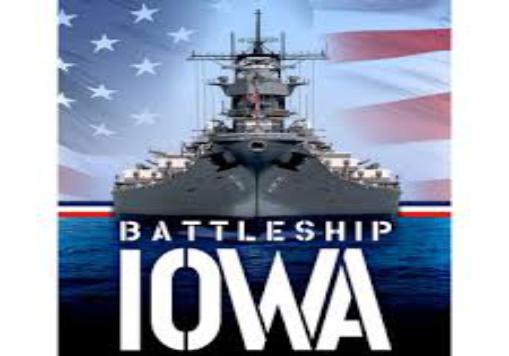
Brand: battleship
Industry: Leisure